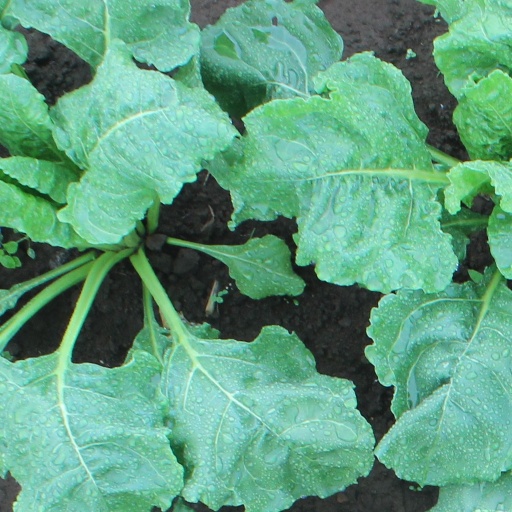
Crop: sugar beet